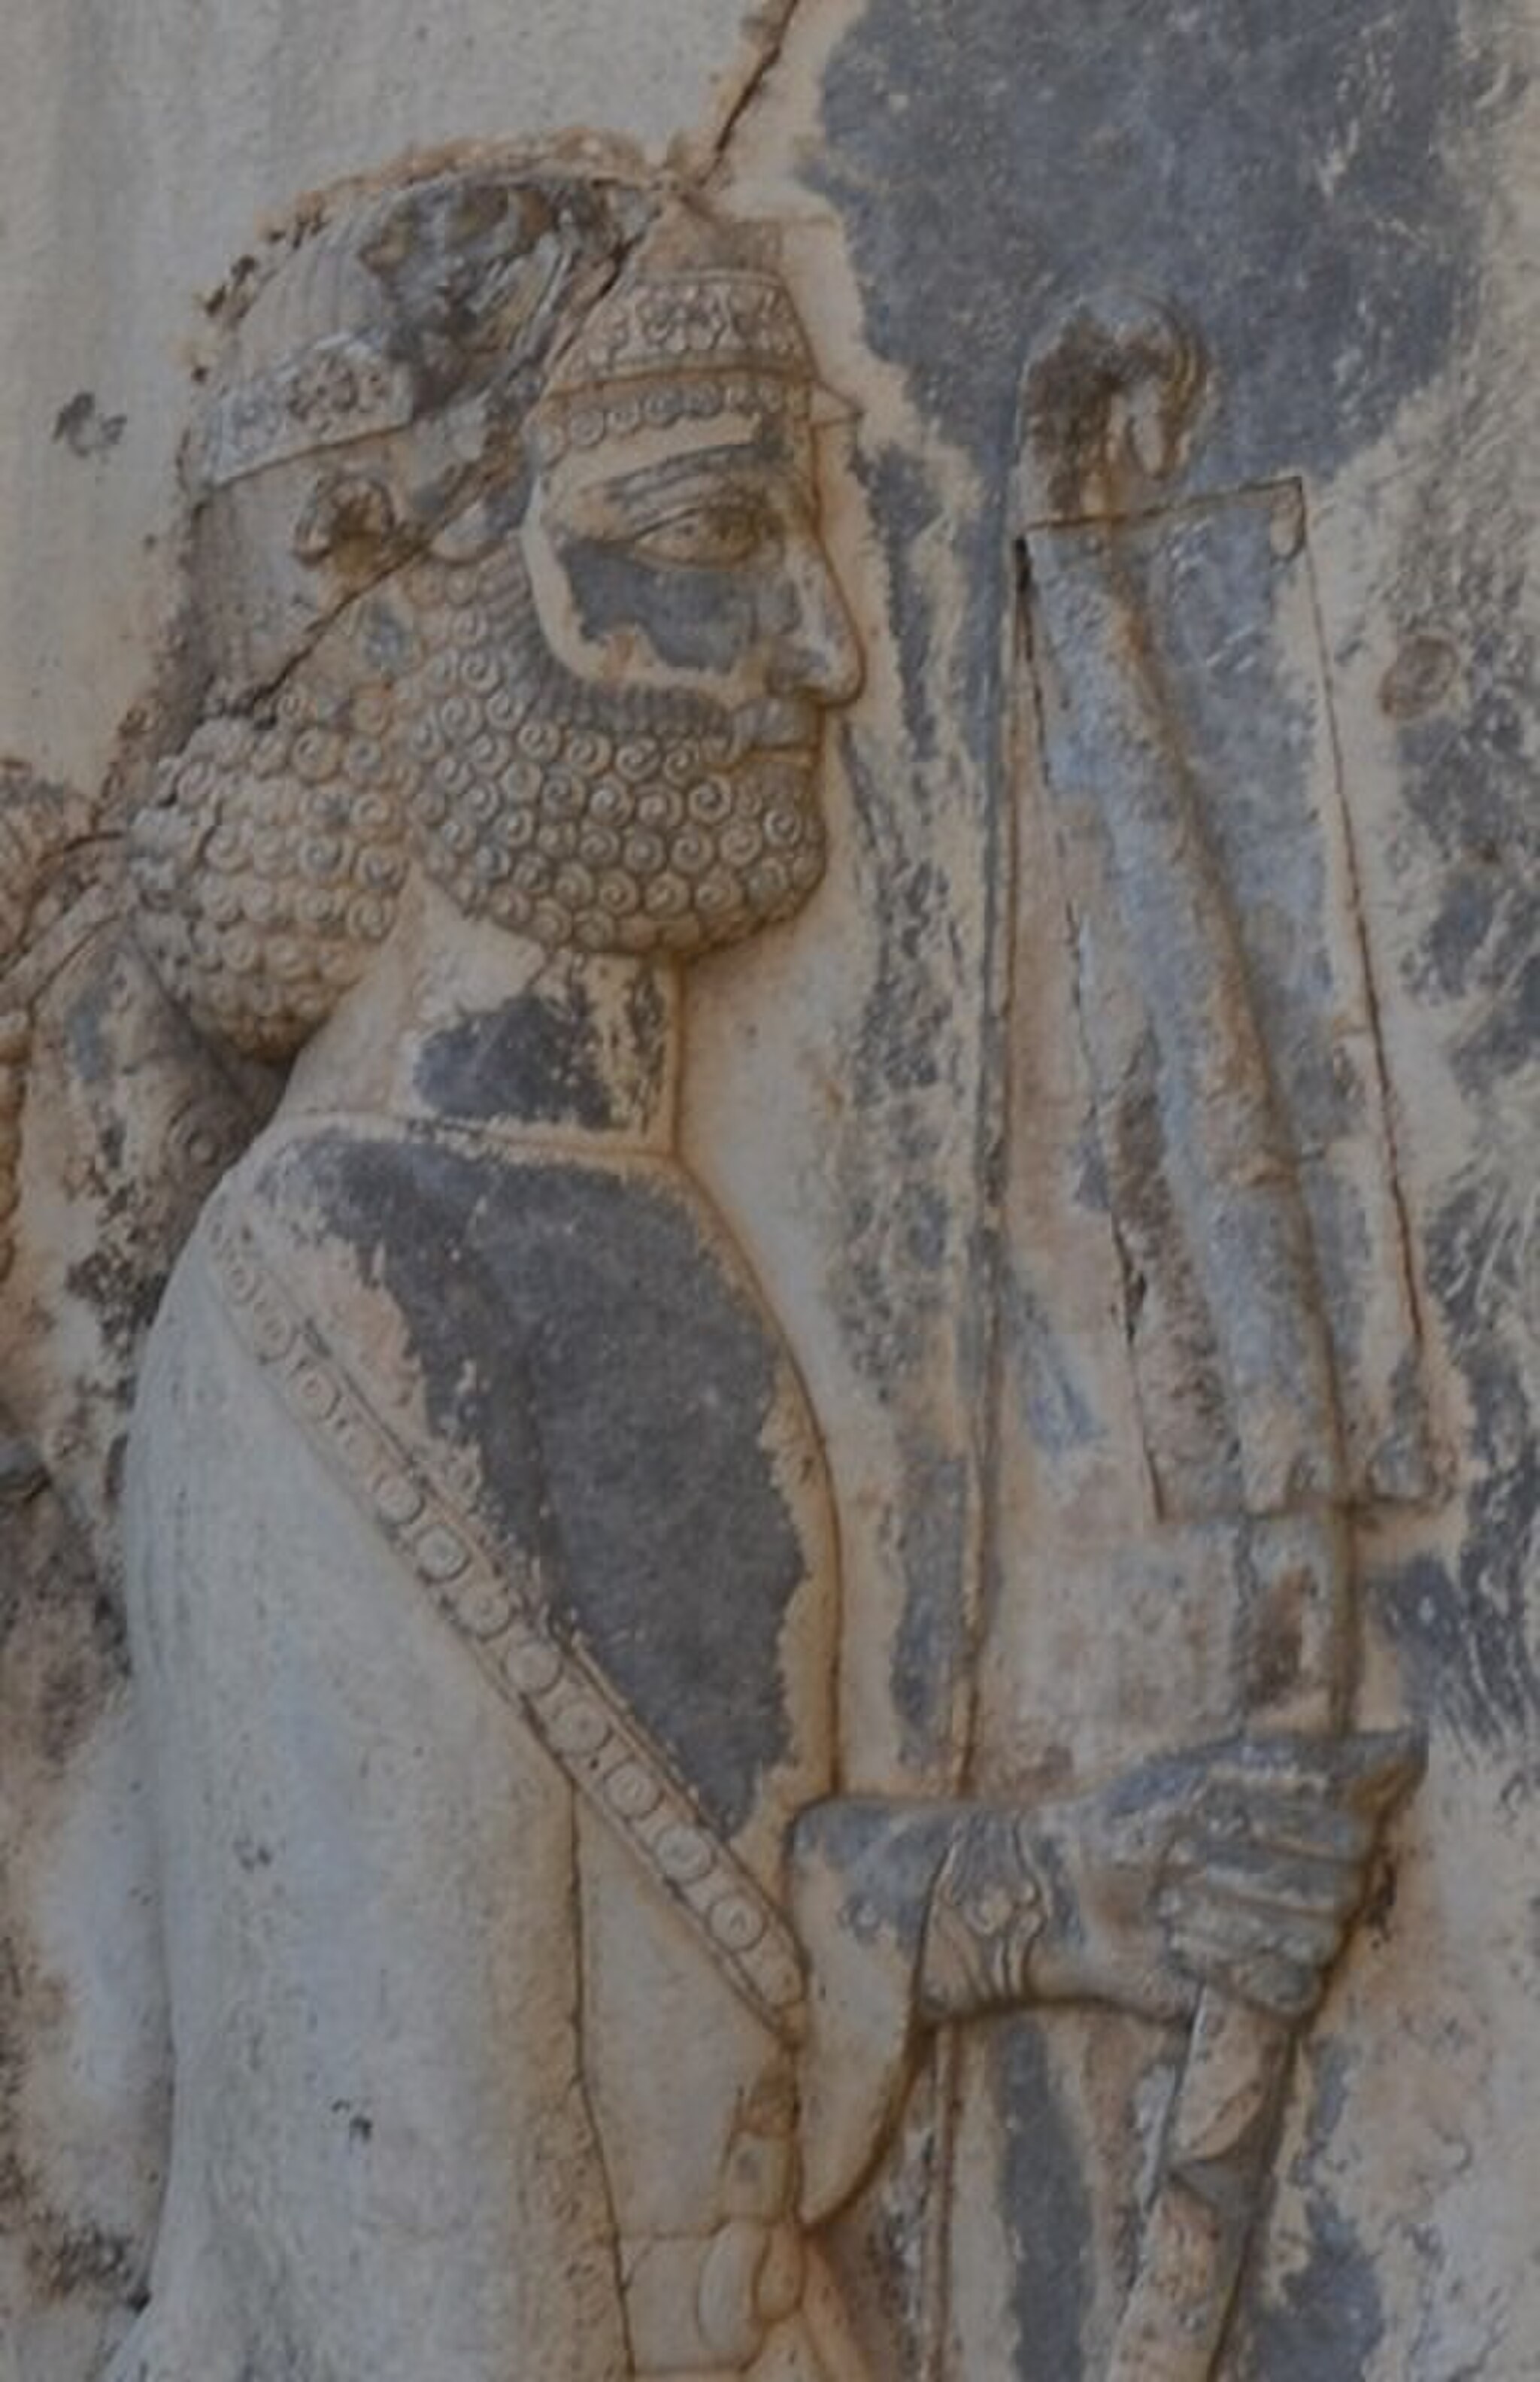
Title: Relief of Intaphrenes at the Behistun Inscription
Description: Relief of Intaphrenes at the Behistun Inscription
Date: 6th-century BC
Categories: CC-Zero, Behistun Inscription, Template Unknown (author)